House raising

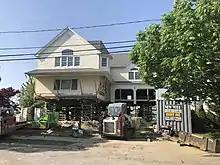
A house raised and held on box cribs during foundation work

House raising (also called house lifting, house jacking, barn jacking, building jacking) is the process of separating a building from its foundation and temporarily raising it with hydraulic screw jacks.